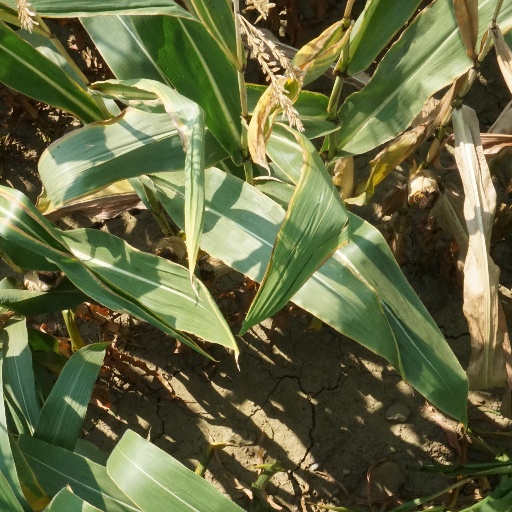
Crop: maize; corn